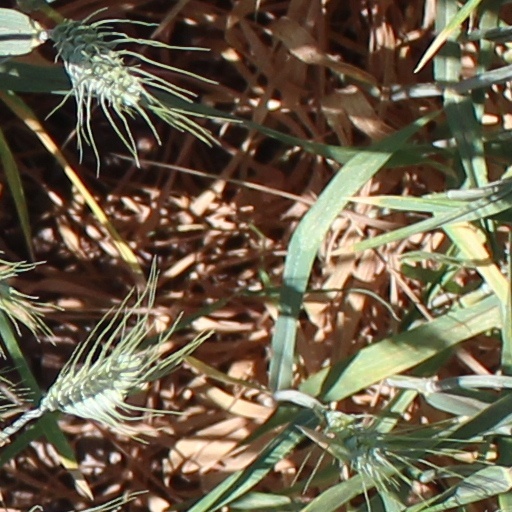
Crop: wheat